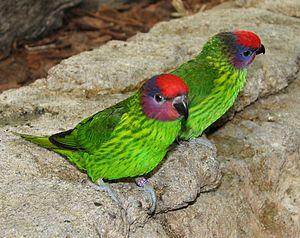
Le genre Psitteuteles est un genre regroupant trois espèces de loriquet vert de petite taille, environ 20 cm pour un adulte.